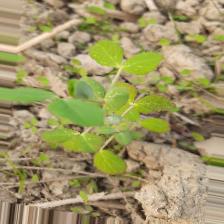
Label: Powdery Mildew